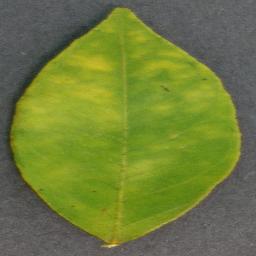
Label: Orange___Haunglongbing_(Citrus_greening)